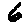
Label: 6